Question: Please indicate a possible affordance area of the bed that can be used for lying on
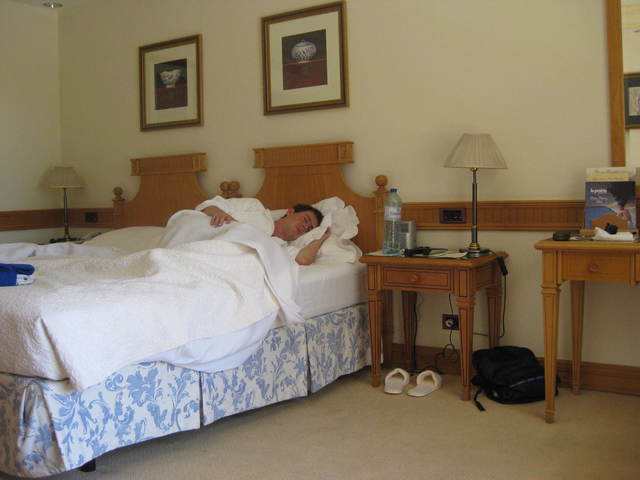
Answer: [3.5, 220.5, 364.5, 393.5]